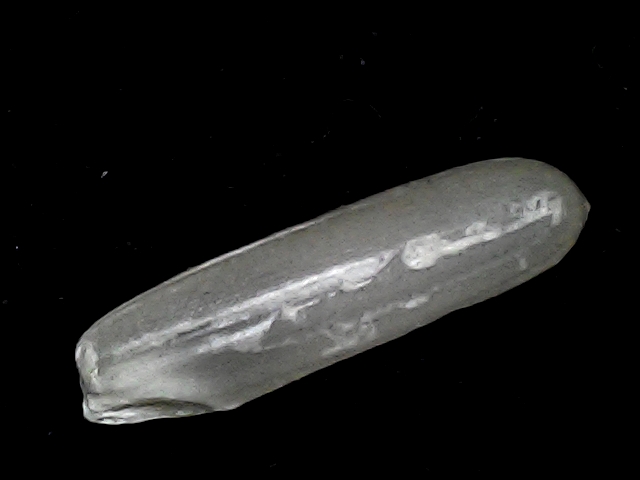
Rice variety: BD57